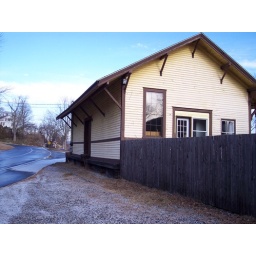
I think thats were the train used to stop in deep river